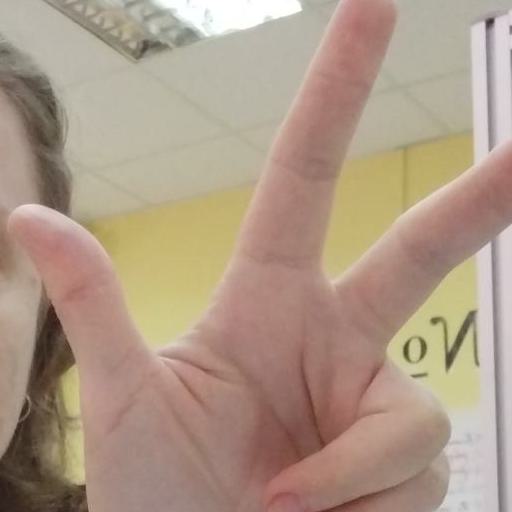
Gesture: three2